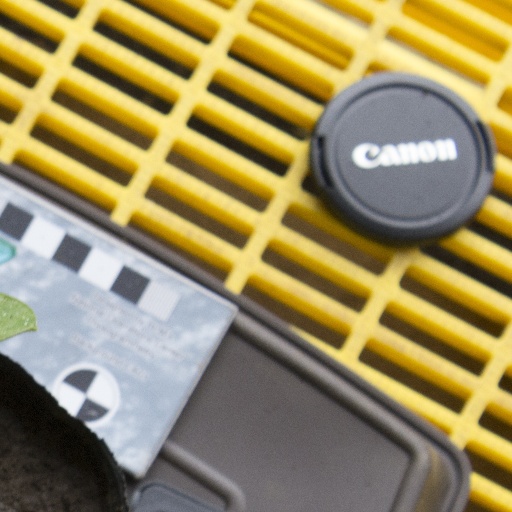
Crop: soybean